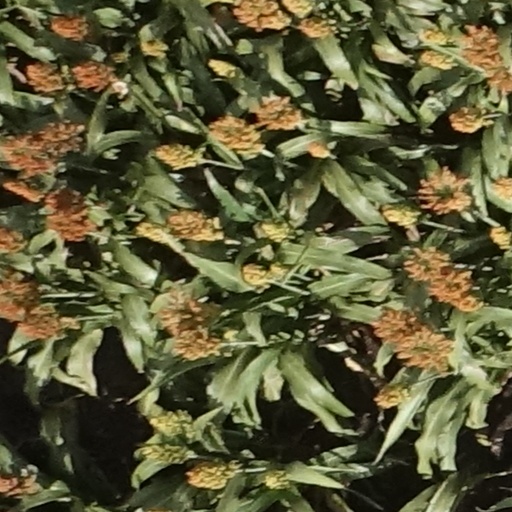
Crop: sorghum